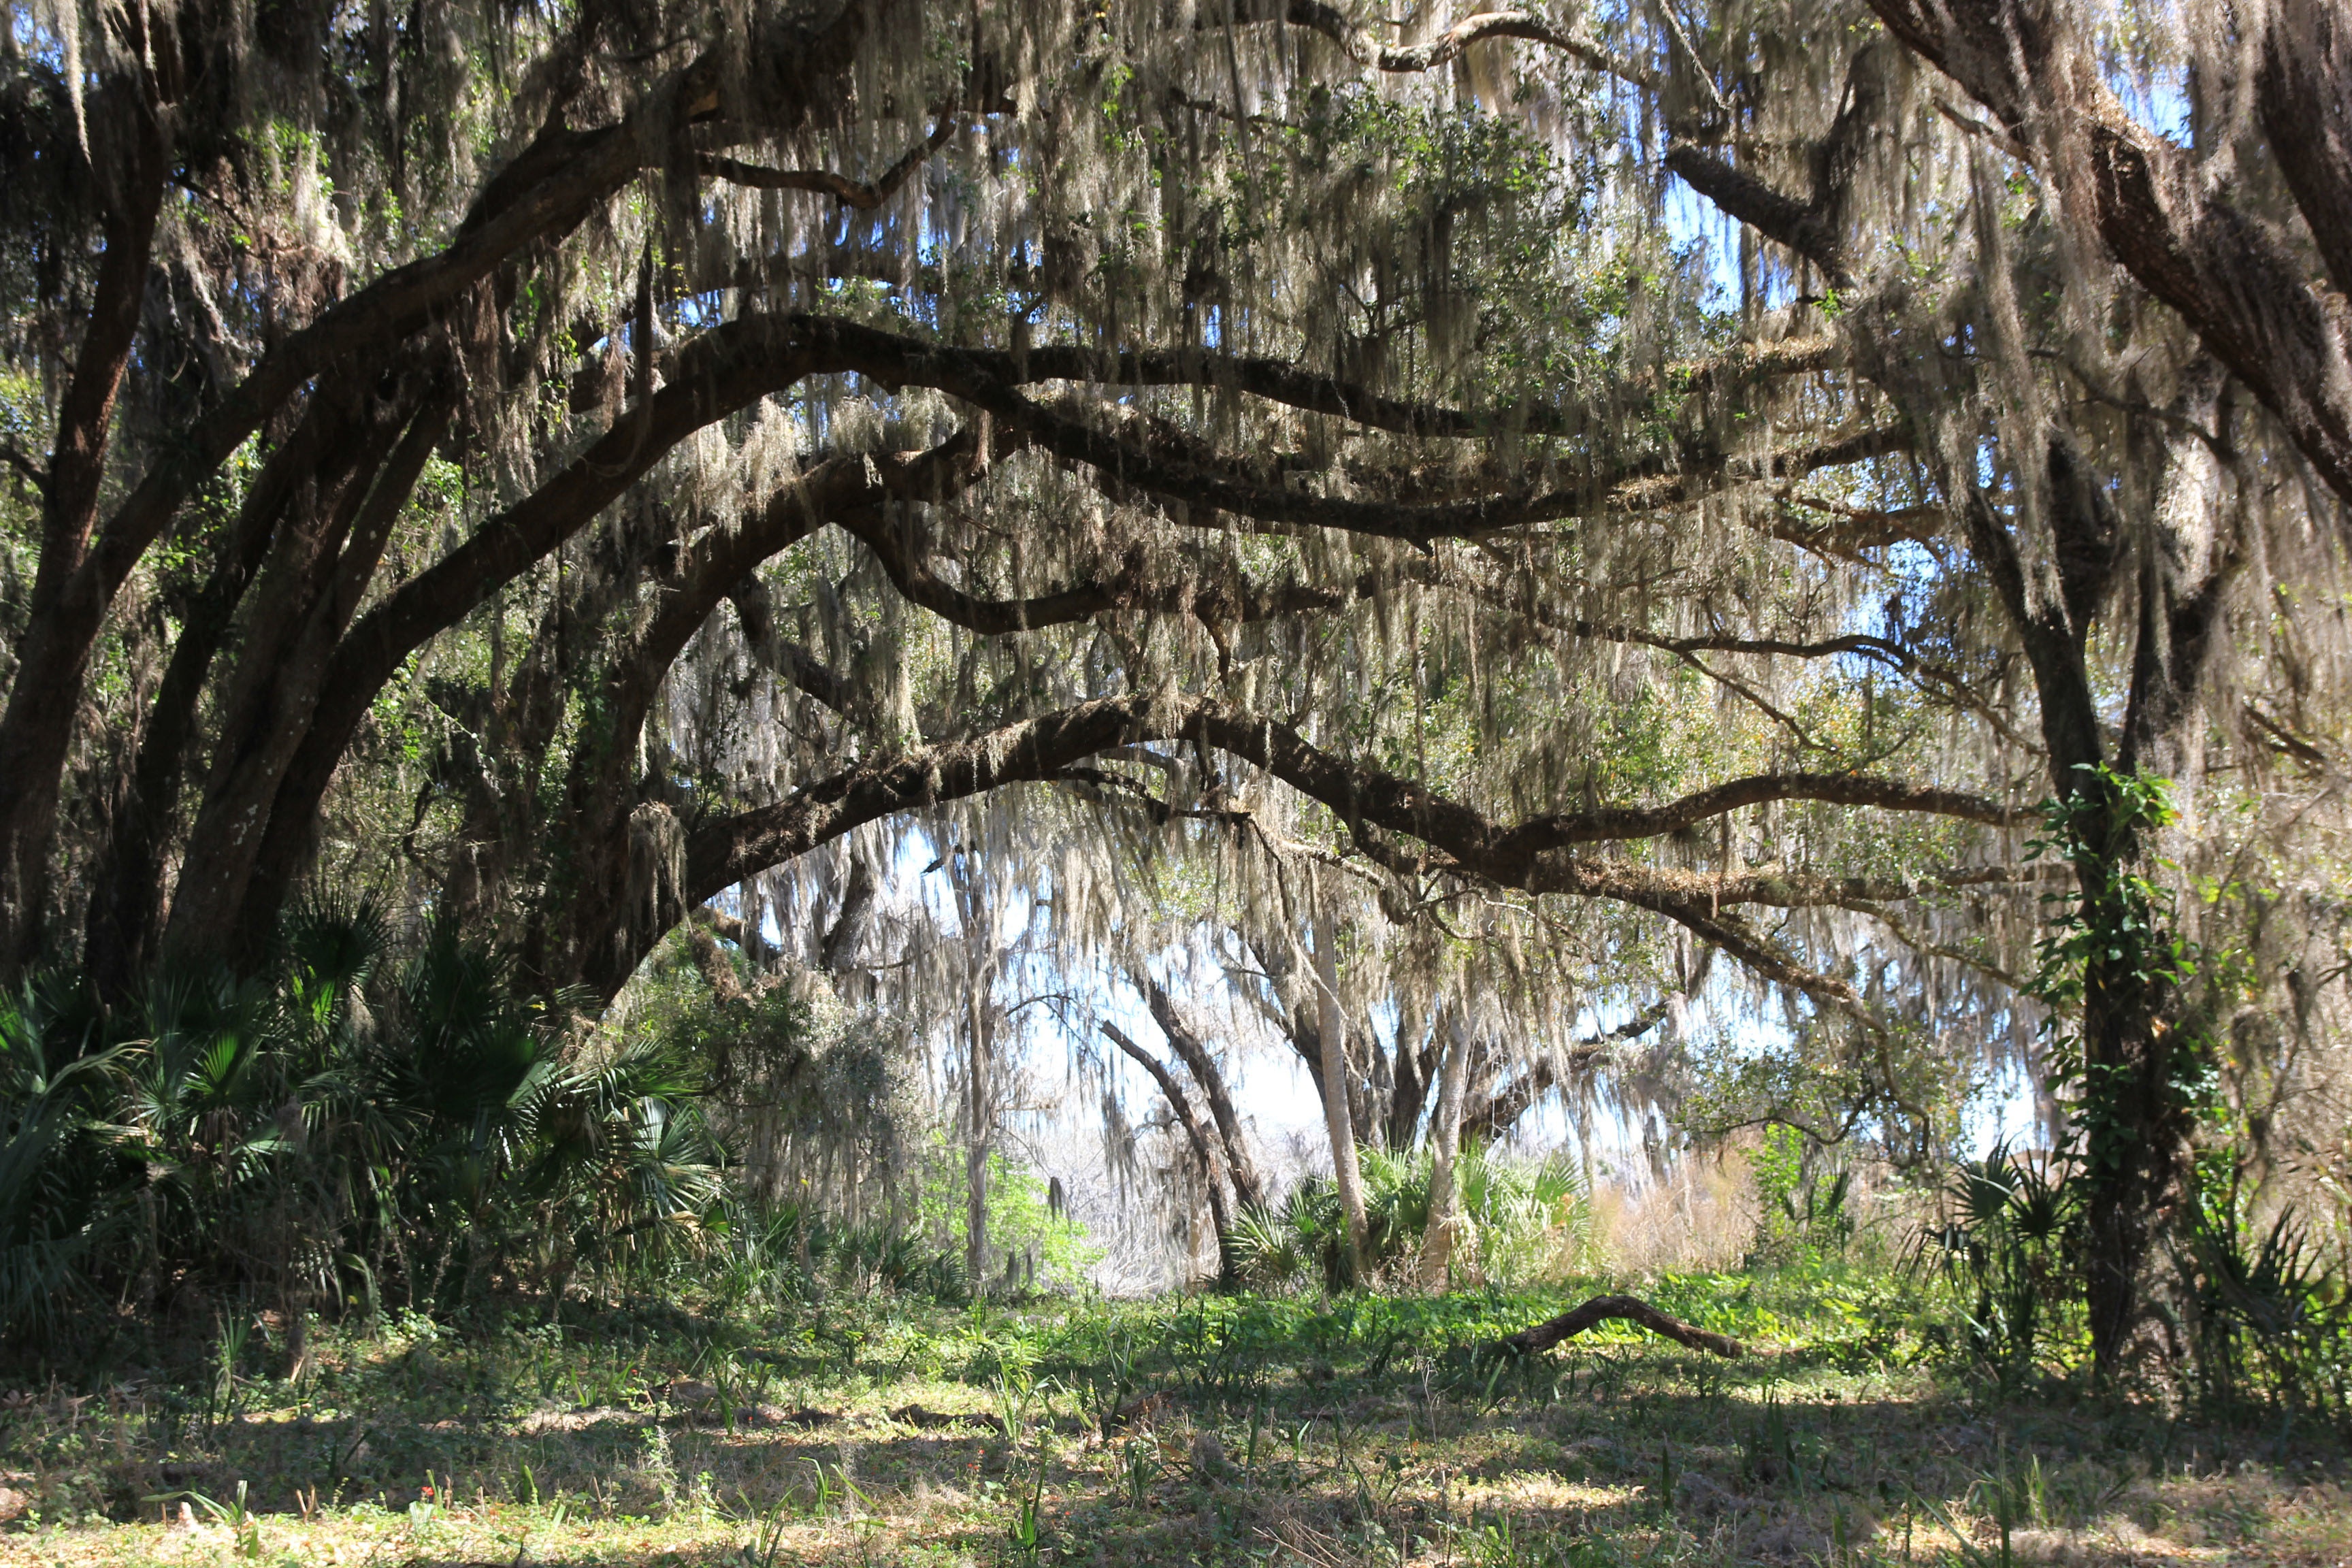
tree, forest, branch, plant, flower, trunk, botany, flora, deciduous, woodland, habitat, ecosystem, flowering plant, natural environment, woody plant, land plant